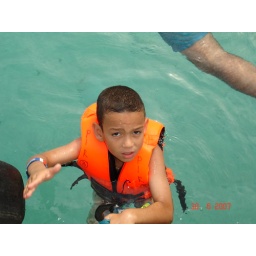
khaled my son as a fish in water he likes swimming